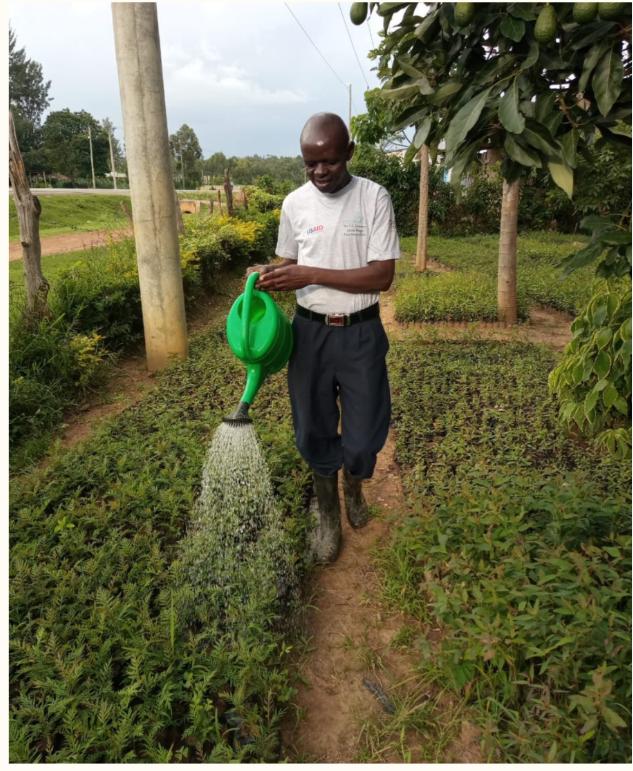
Bwana misitu wa jinsia ya kiume akiendelea kumwagilia miche ya miti iliyopangwa katika makundi mbalimbali kwa kutumia ndo maalumu, miti hii imepandwa katika makundi tofauti tofauti ili kuonyesha utofauti wao na jinsi ya kutunza, inatunzwa vyema kabla kumekuwa msituni na kupanda katika hali ya kuongeza misitu ili kuimarisha nchi.